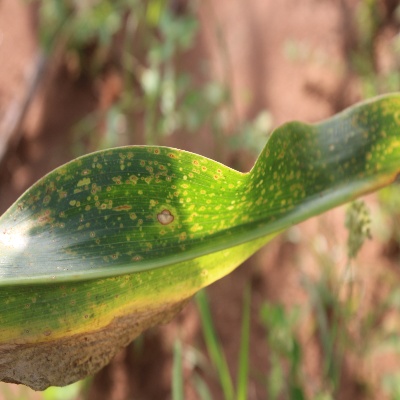
Crop: Maize
Condition: leaf spot